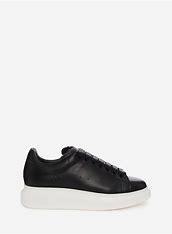
Brand: Alexander
Model: McQueen Alexander Mcqueen Oversized